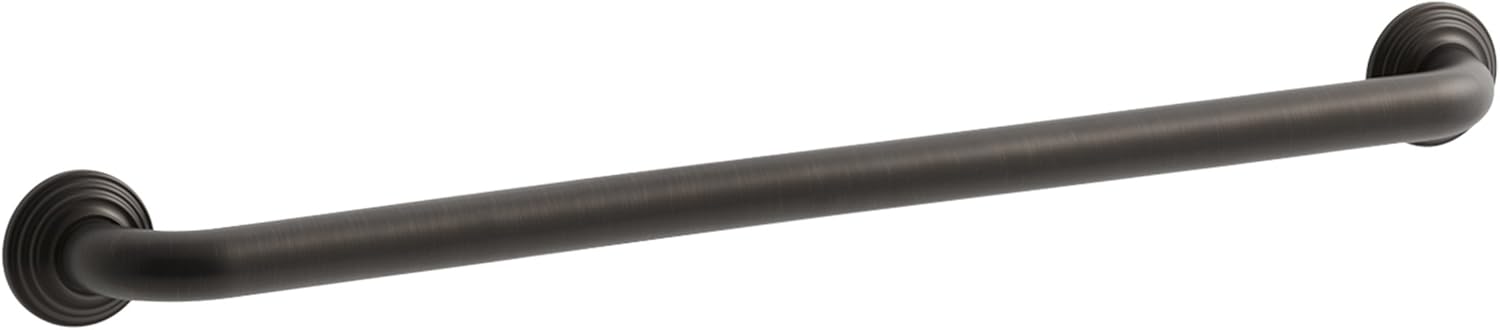
KOHLER K-10542-2BZ Traditional 24-Inch Ada Compliant Grab Bar, Oil-Rubbed Bronze
Category: Tools & Home Improvement
Product Description With its smooth, rounded contours, this ADA-compliant grab bar provides a safe and sturdy support for a variety of bathroom decors. Its 24-inch length offers a wide handle for comfortable gripping, while high-quality metal construction ensures long-term functionality. From the Manufacturer With its smooth, rounded contours, this ADA-compliant grab bar provides a safe and sturdy support for a variety of bathroom decors. Its 24-inch length offers a wide handle for comfortable gripping, while high-quality metal construction ensures long-term functionality.
Features: Premium metal construction for durability and reliability. | Template included for easy installation. | Available with traditional or transitional styling. | The Oil-Rubbed Bronze finish on this product does not include copper highlights as shown.